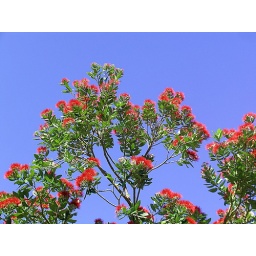
Pohutukawa tree against a rare blue sky!